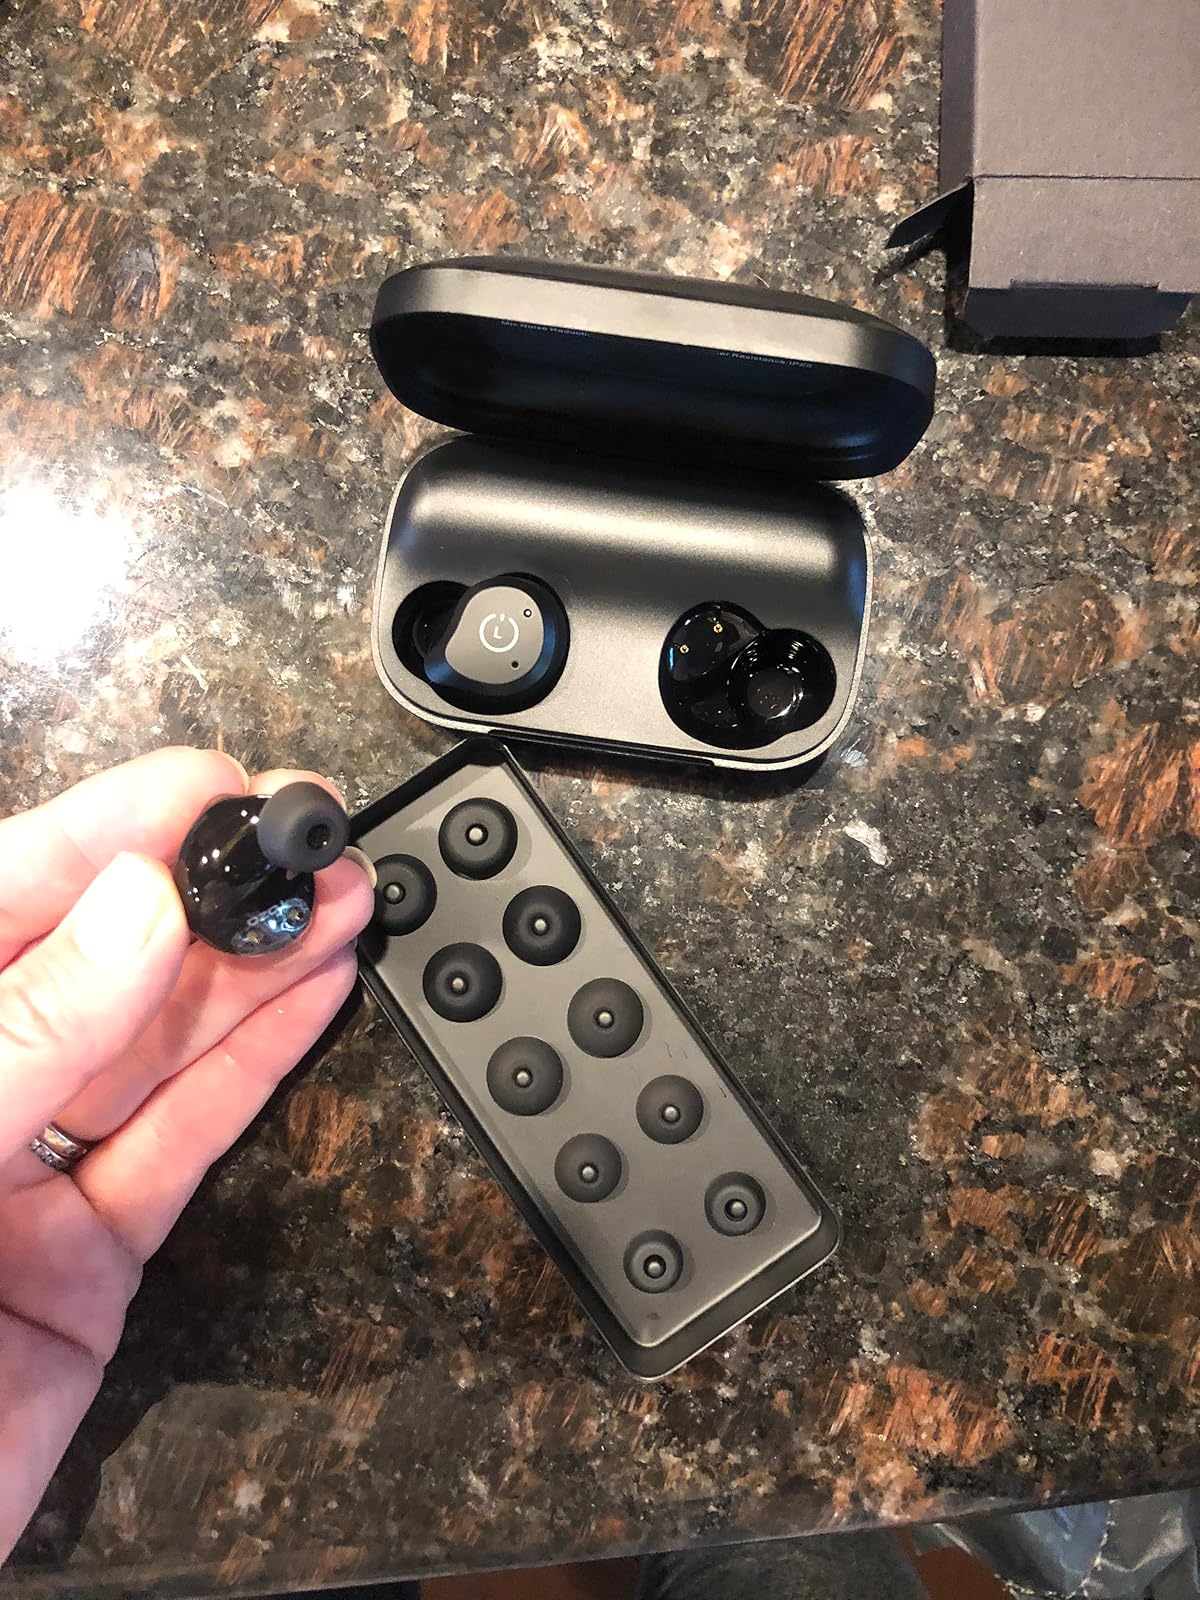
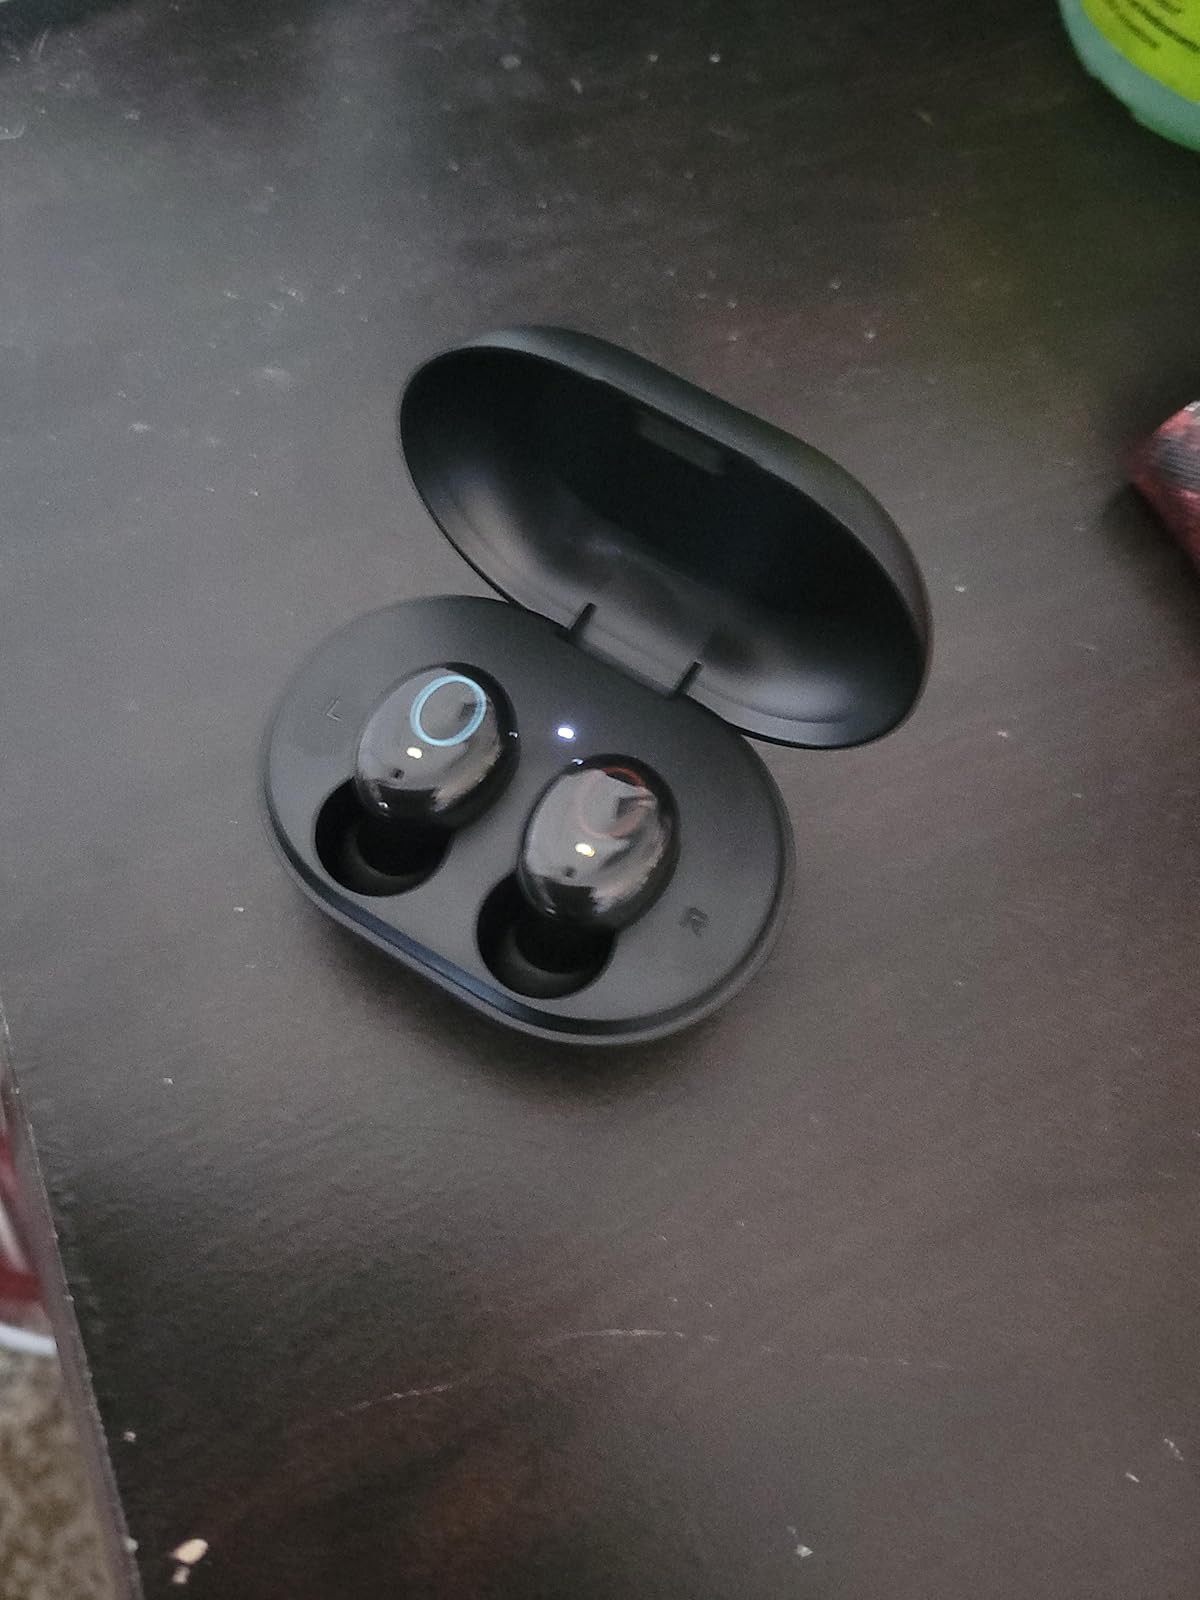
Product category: earbuds
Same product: no